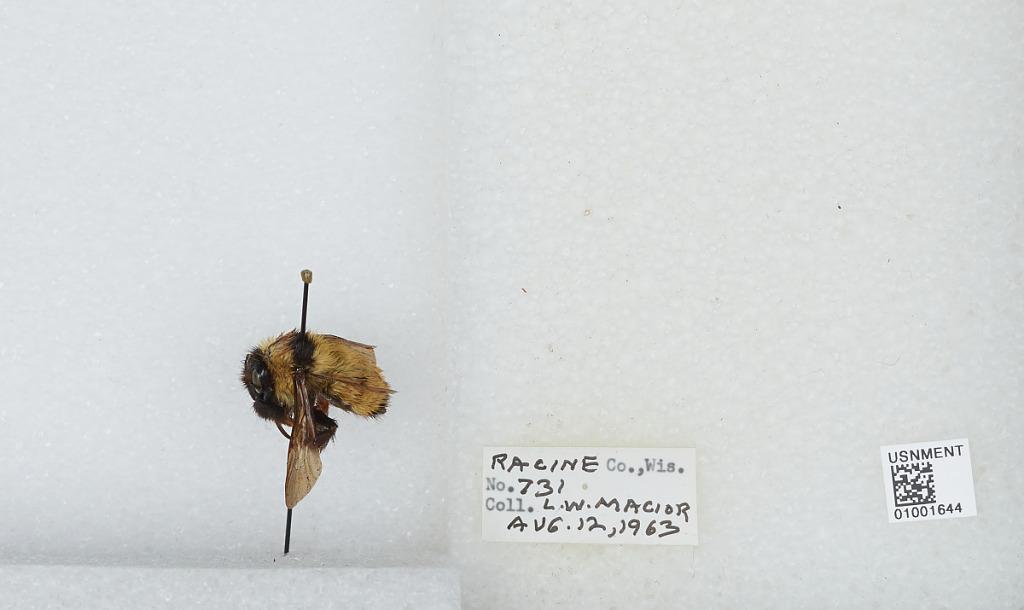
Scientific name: Bombus (Fervidobombus) fervidus fervidus (Fabricius)
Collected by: L. Macior
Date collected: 1963-8-12
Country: United States
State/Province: Wisconsin
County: Racine
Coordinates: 42.78, -87.76